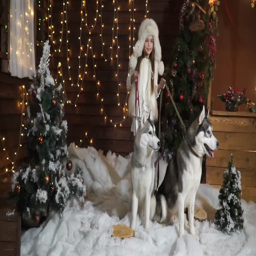
little beautiful girl in white with unruly dogs husky on a background of a wooden house with garlands and trees